Tell Me About Your Day Today

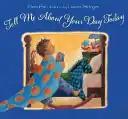

Tell Me About Your Day Today is a 2012 children's picture book by Mem Fox and Lauren Stringer. It is about a boy discussing the day's events with his favorite stuffed toys.